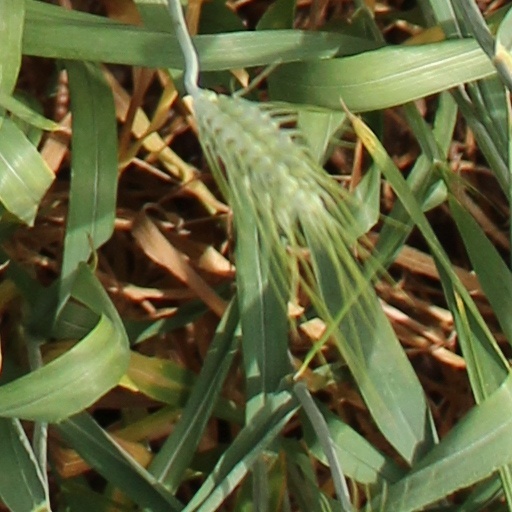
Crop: wheat